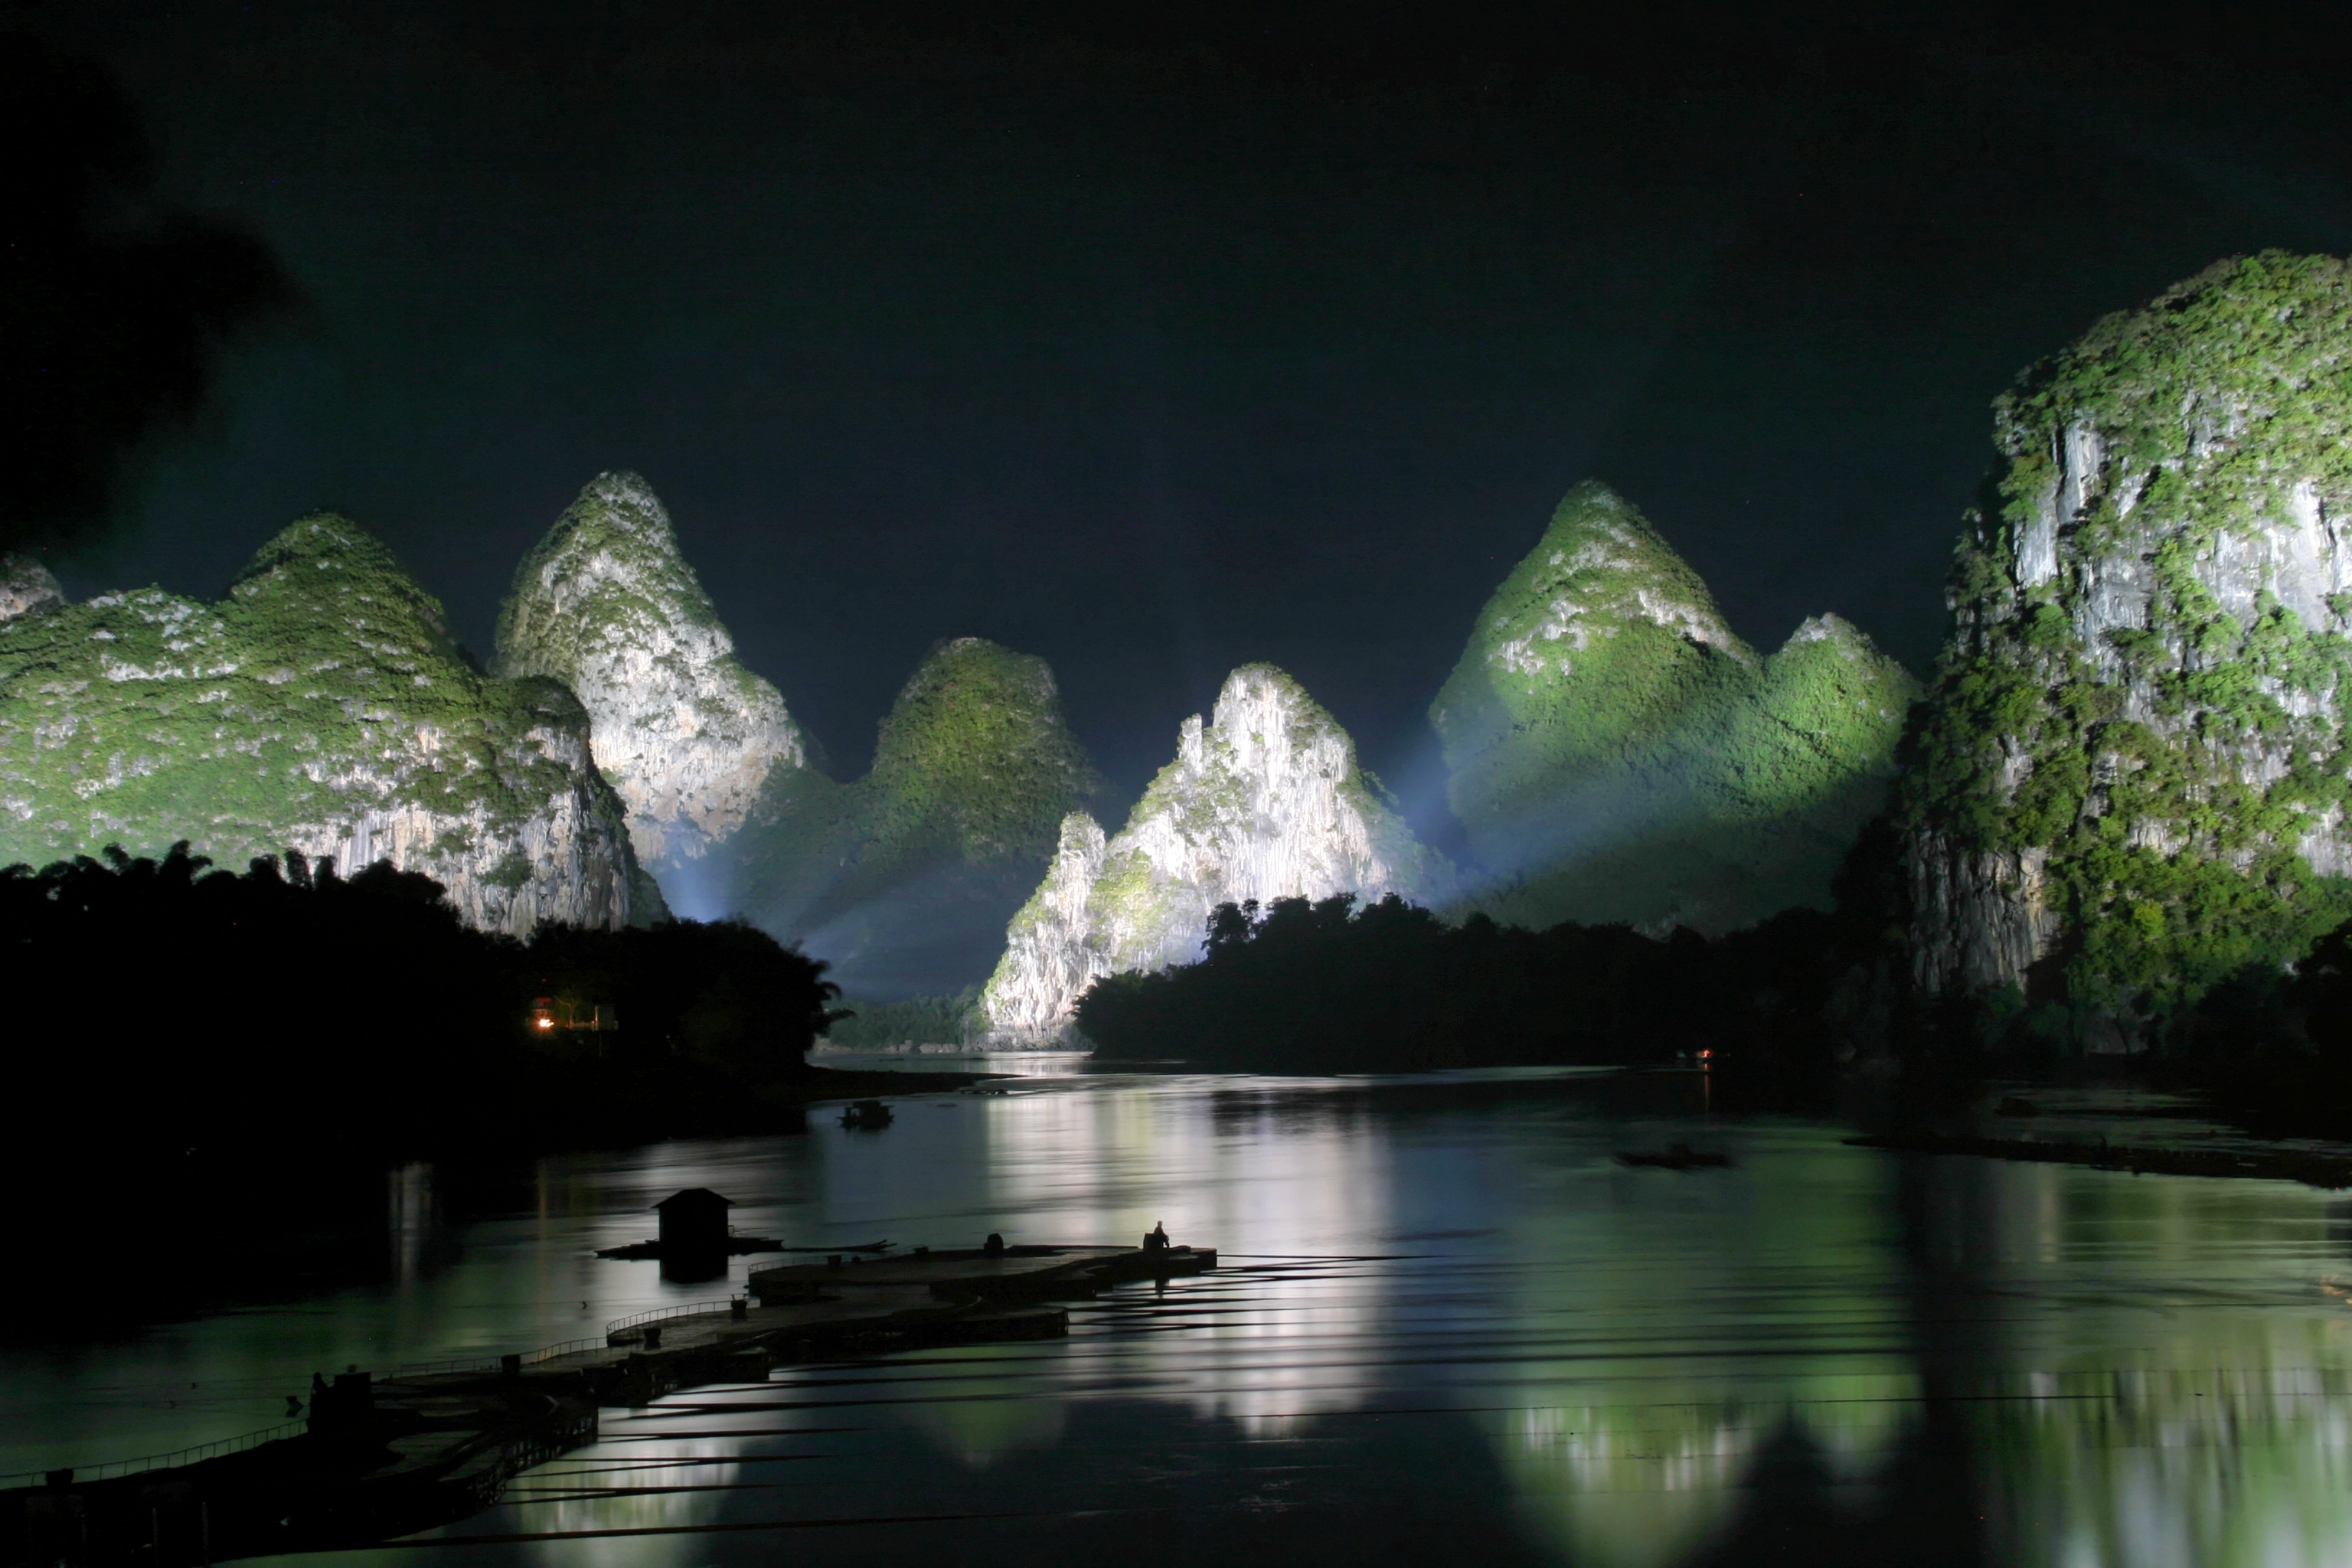
landscape, light, night, river, green, reflection, mountains, china, screenshot, landform, guilin